Cattell–Horn–Carroll theory

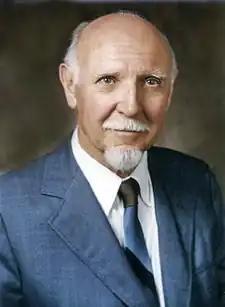
Raymond B. Cattell: British-American psychologist

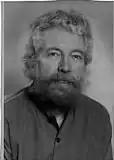
John Leonard Horn: American psychologist

The Cattell–Horn–Carroll theory (commonly abbreviated to CHC), is a psychological theory on the structure of human cognitive abilities. Based on the work of three psychologists, Raymond B. Cattell, John L. Horn and John B. Carroll, the Cattell–Horn–Carroll theory is regarded as an important theory in the study of human intelligence. Based on a large body of research, spanning over 70 years, Carroll's Three Stratum theory was developed using the psychometric approach, the objective measurement of individual differences in abilities, and the application of factor analysis, a statistical technique which uncovers relationships between variables and the underlying structure of concepts such as 'intelligence' (Keith & Reynolds, 2010). The psychometric approach has consistently facilitated the development of reliable and valid measurement tools and continues to dominate the field of intelligence research (Neisser, 1996).